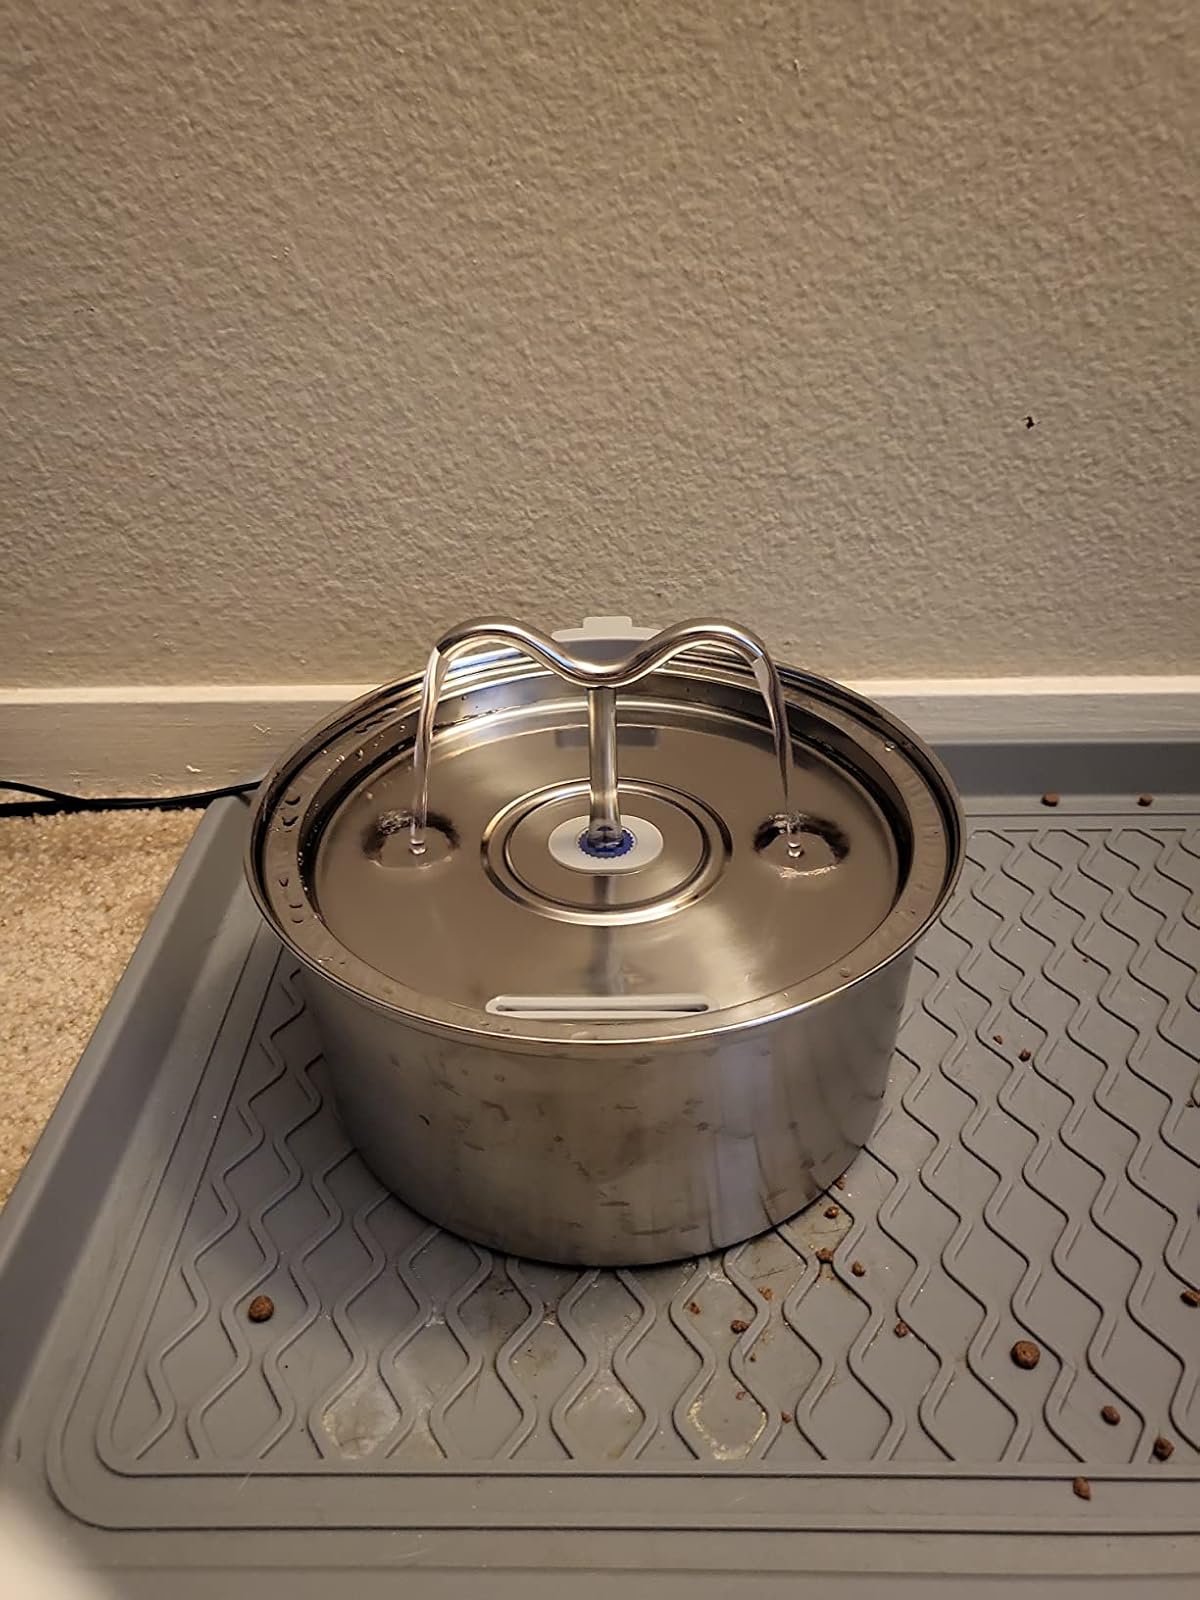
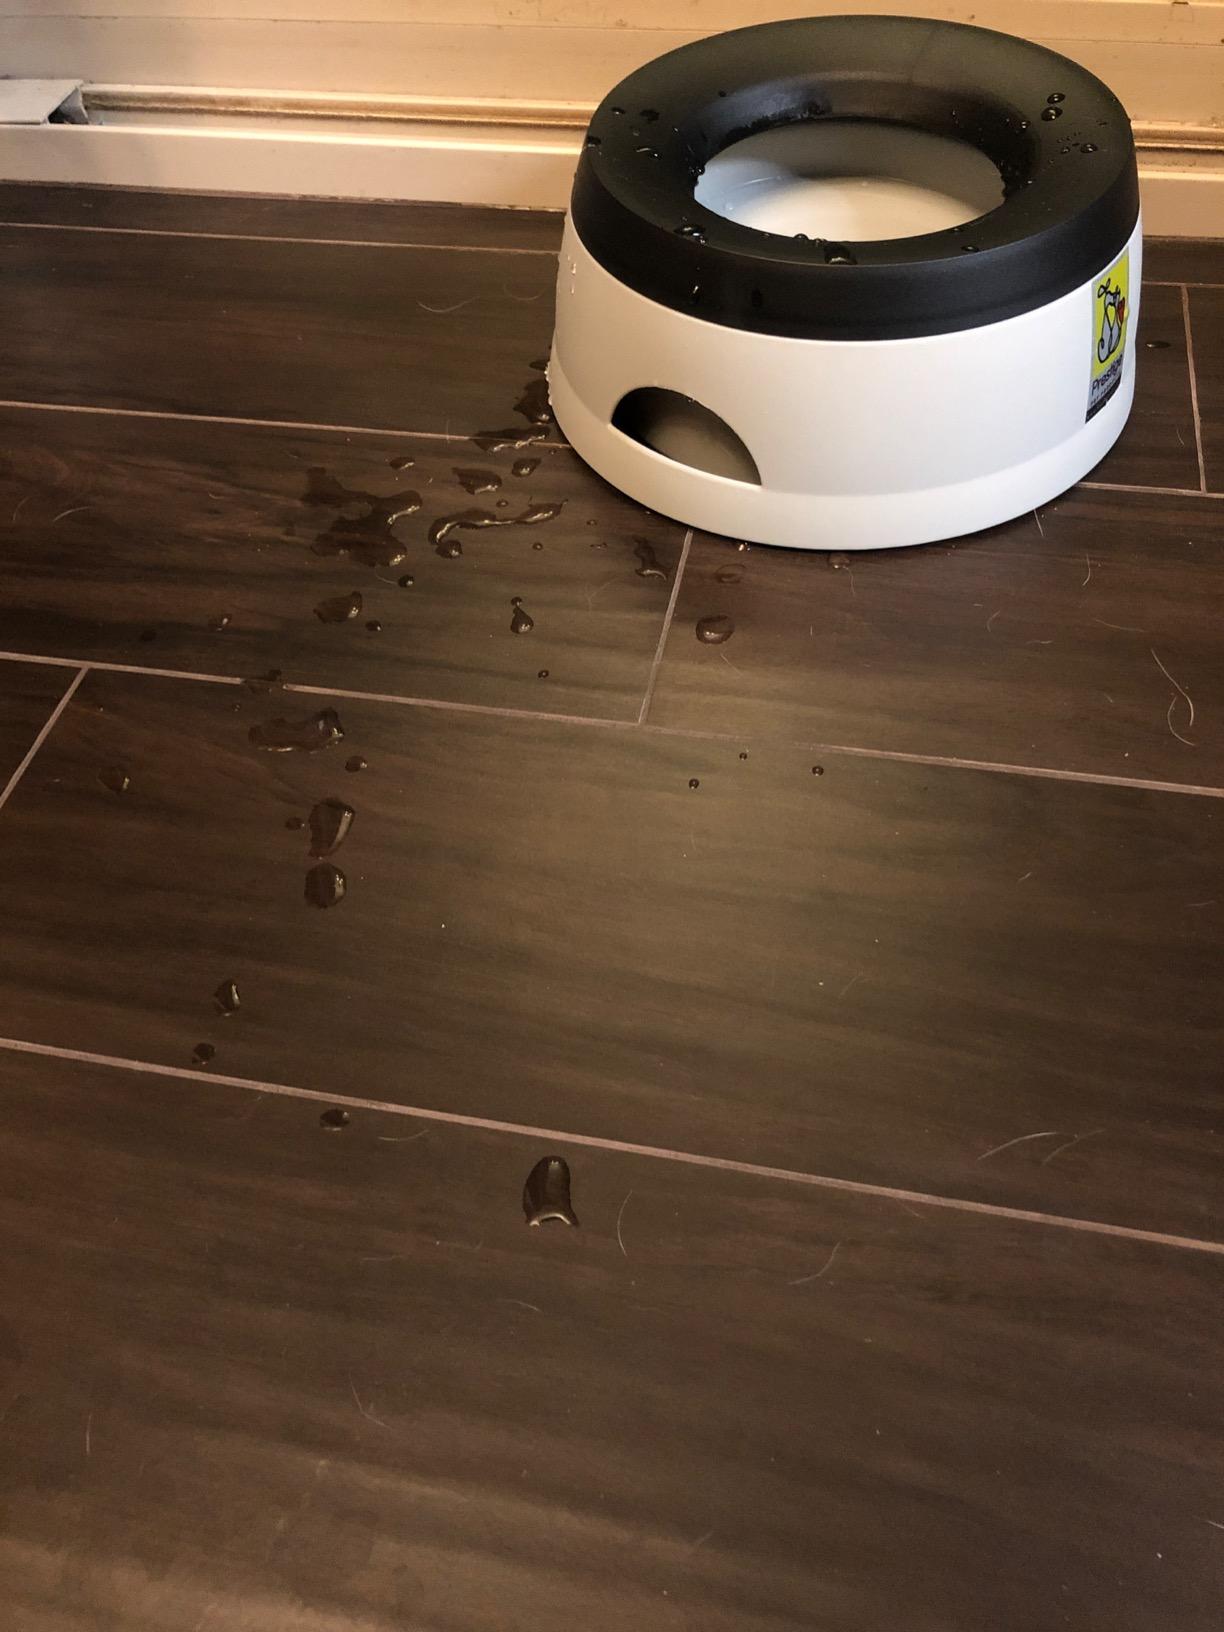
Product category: items_bowl
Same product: no